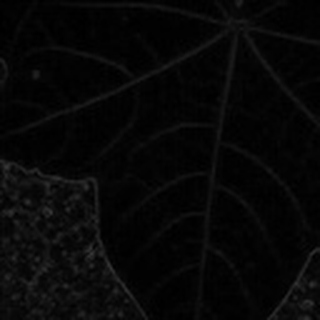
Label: healthy_cotton